PET bottle recycling

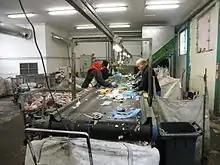
Workers sort an incoming stream of various plastics, mixed with some pieces of un-recyclable litter.

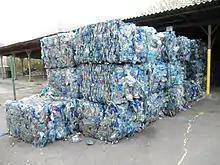
Bales of crushed blue PET bottles.

When manufacturing these water bottles, the energy used to mold the resin into its shape varies based on the bottle shape and its thickness. Some bottles have complex shapes such as Dasani while other bottles have a very simple form such as Smartwater. Therefore, the energy used to create these bottles can range from 8.33 - 20 MJ/kg where the units "MJ" represent megajoules, a unit for energy. The emissions associated with the production range from 0.034 – 0.046 kg C02-eq per 500mL.